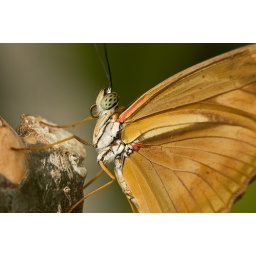
shot in chester zoo butterfly house